Han Hee-jun

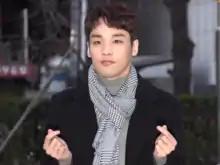
Han in 2018

Han Hee-jun (born April 20, 1989), also known as Heejun Han, is a South Korean singer. He finished in ninth place on the eleventh season of "American Idol" in 2012. He also finished in the top six of "K-pop Star 3" in 2014.